Paul Alex Blaauw

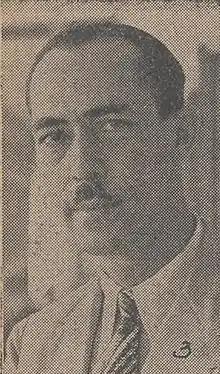
P. A. Blaauw, Dutch East Indies Volksraad member, 1935

He resigned from the in 1947, citing irreconcilable differences between his views and those of the current leadership of the party.